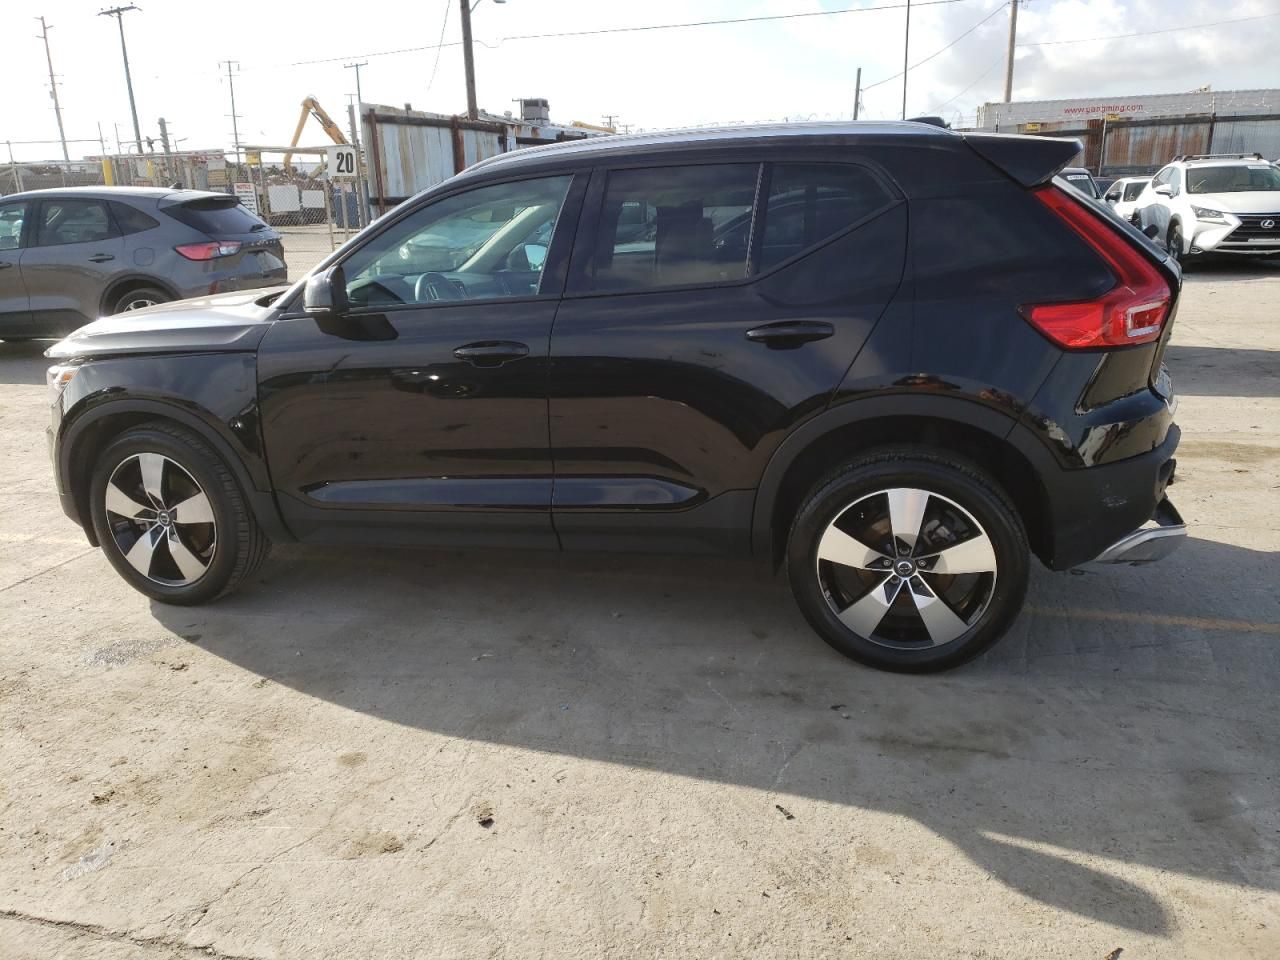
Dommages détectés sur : pare-choc arrière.
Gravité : mineur